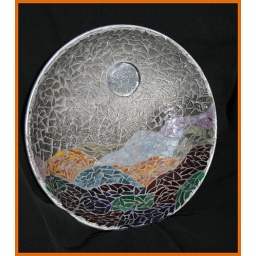
All done with this moon valley.Stained glass scraps, thrift store bowl 14 inches across,glitter under and around the moon.